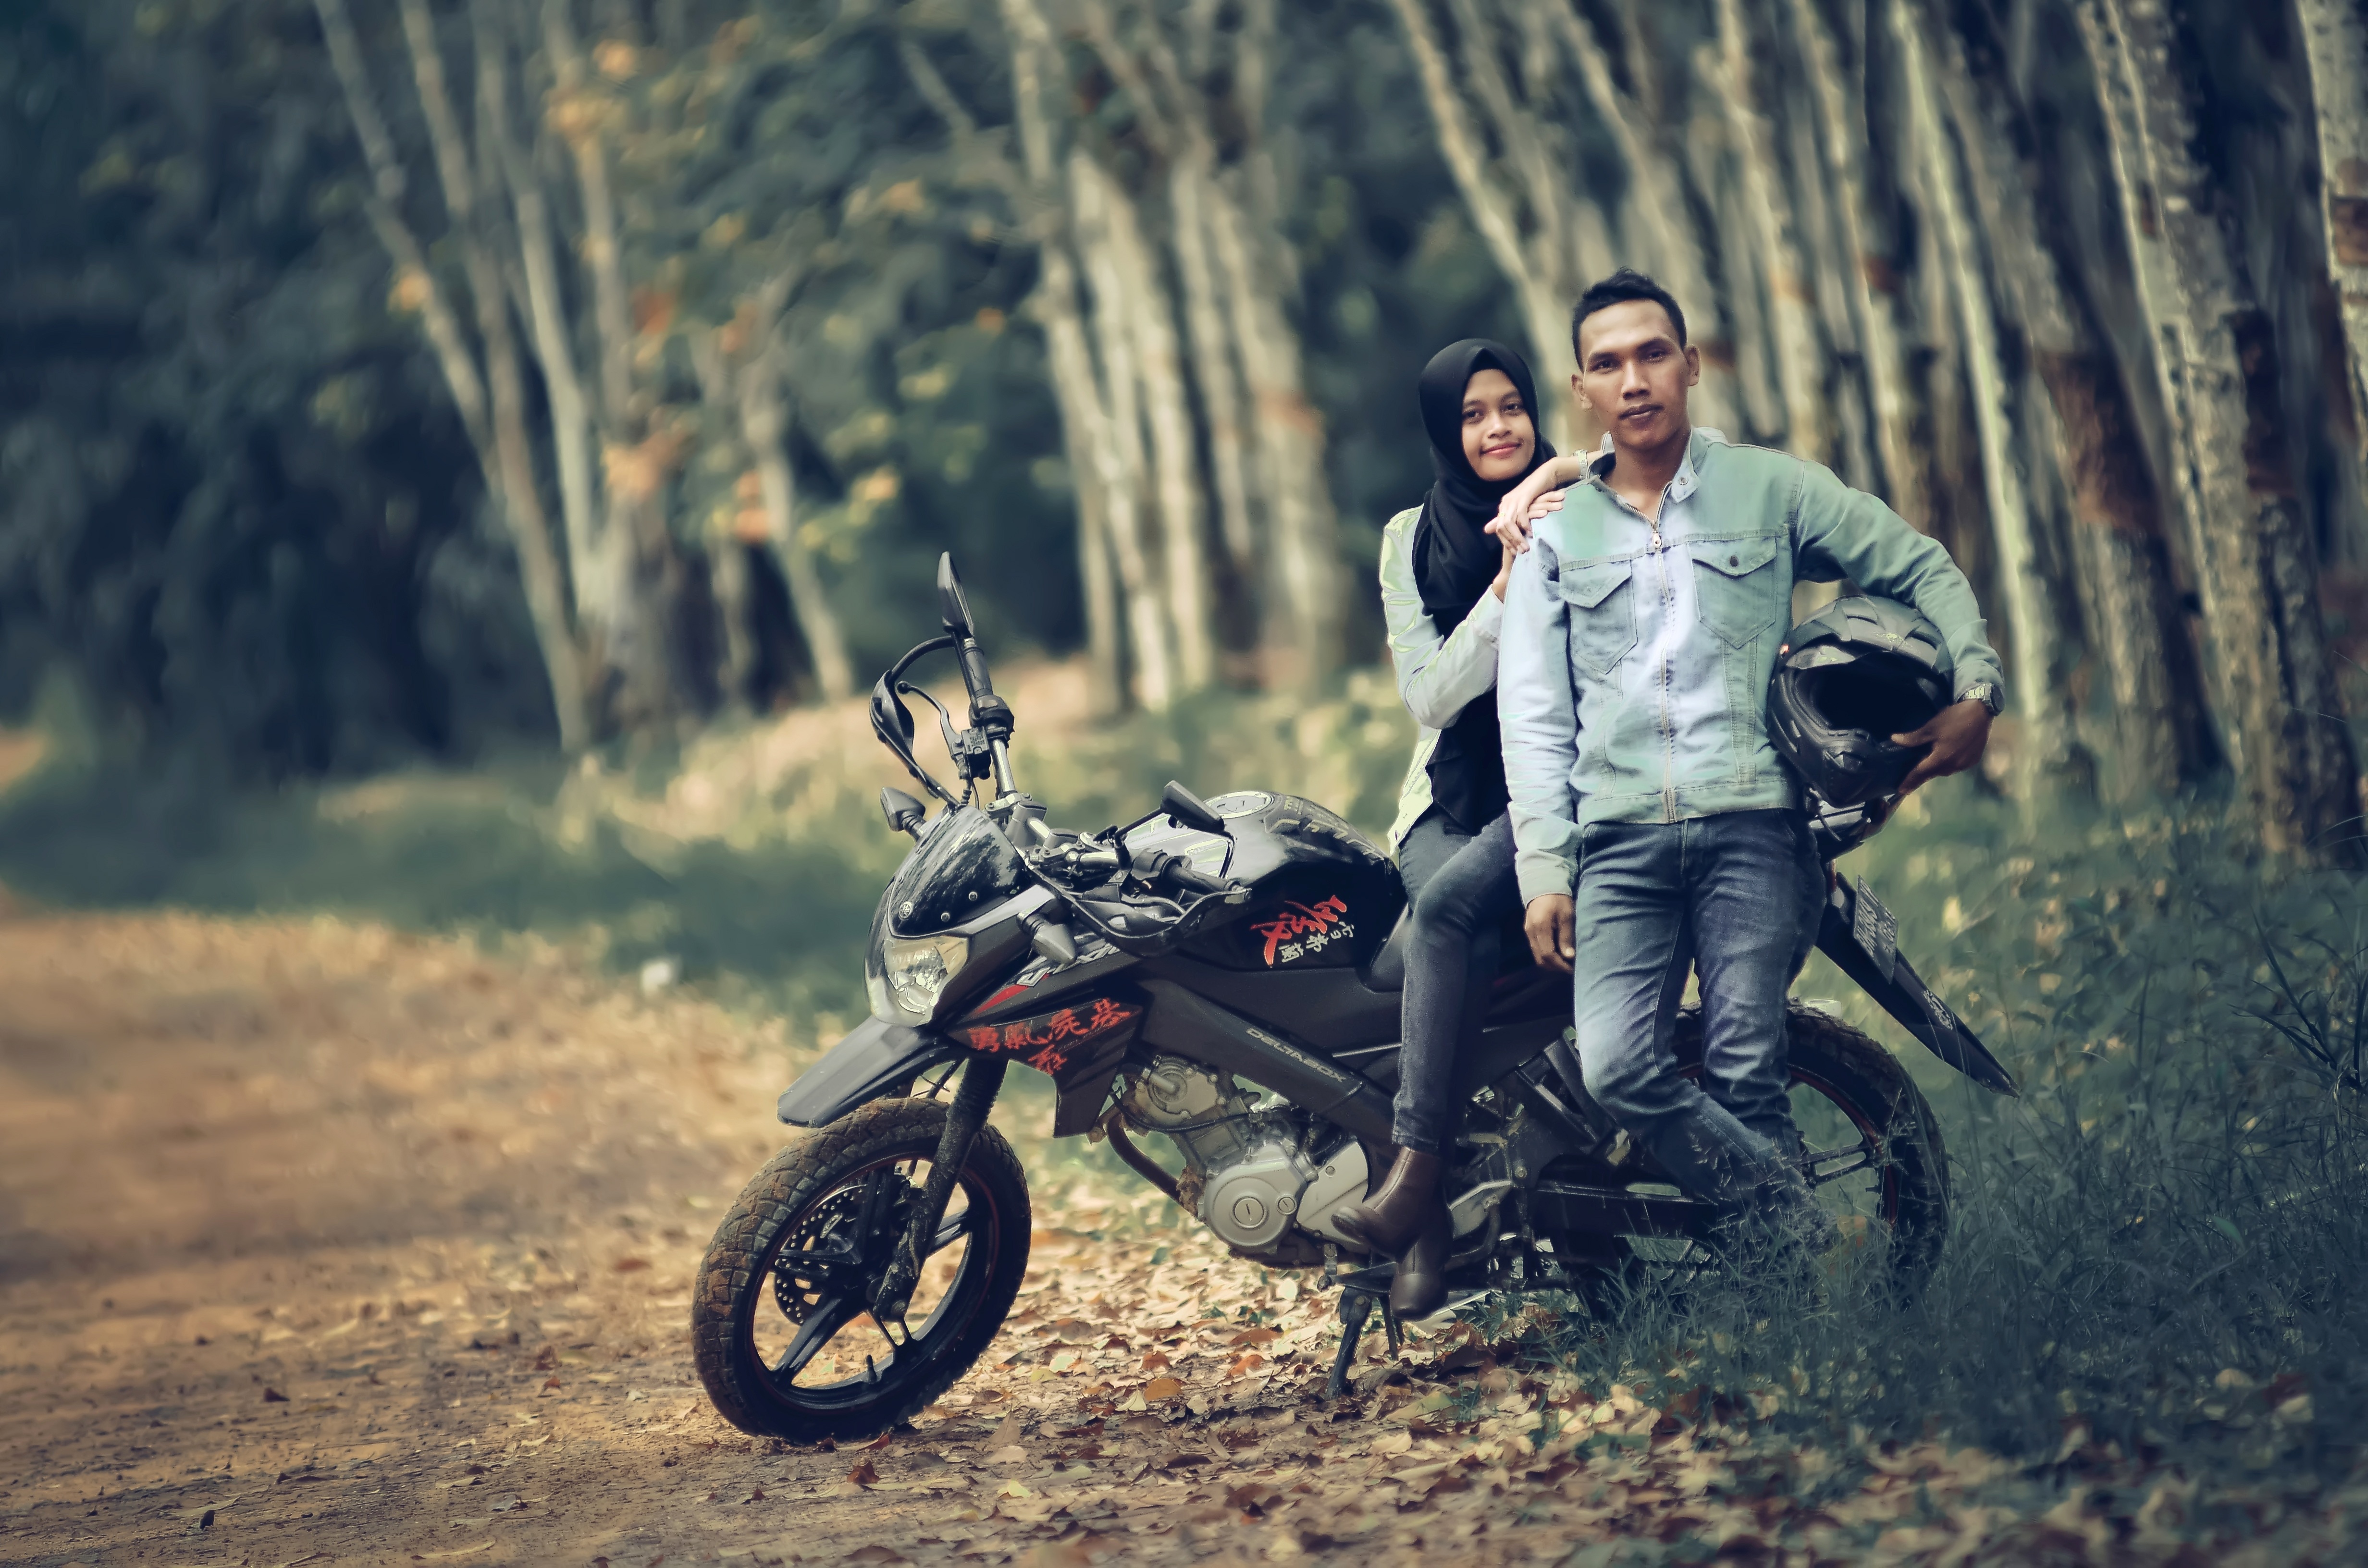
forest, people, girl, leaf, bicycle, young, green, vehicle, motorcycle, lush, extreme sport, mountain bike, forest floor, women, shady, mountain biking, green forest, young man, motorcycling, sungai bahar